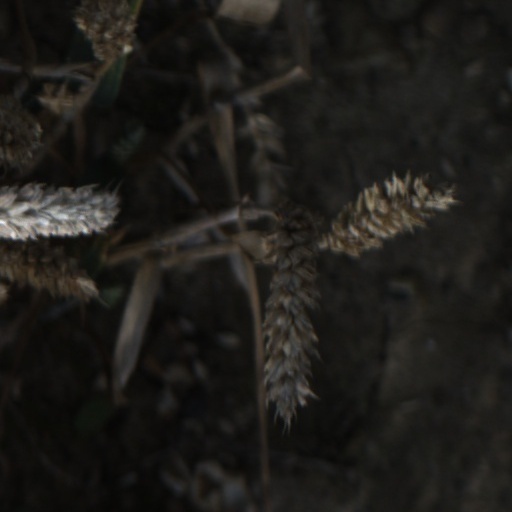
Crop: wheat